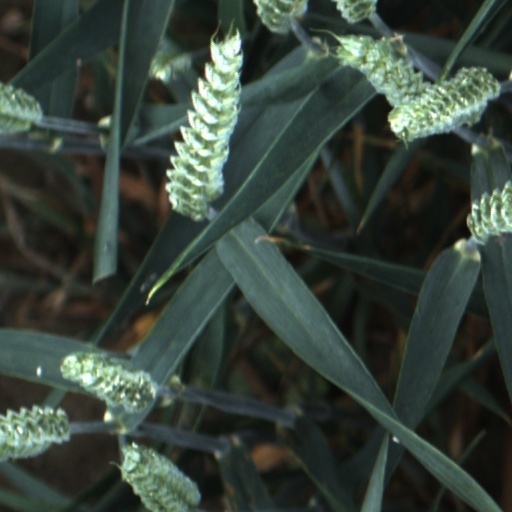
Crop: wheat